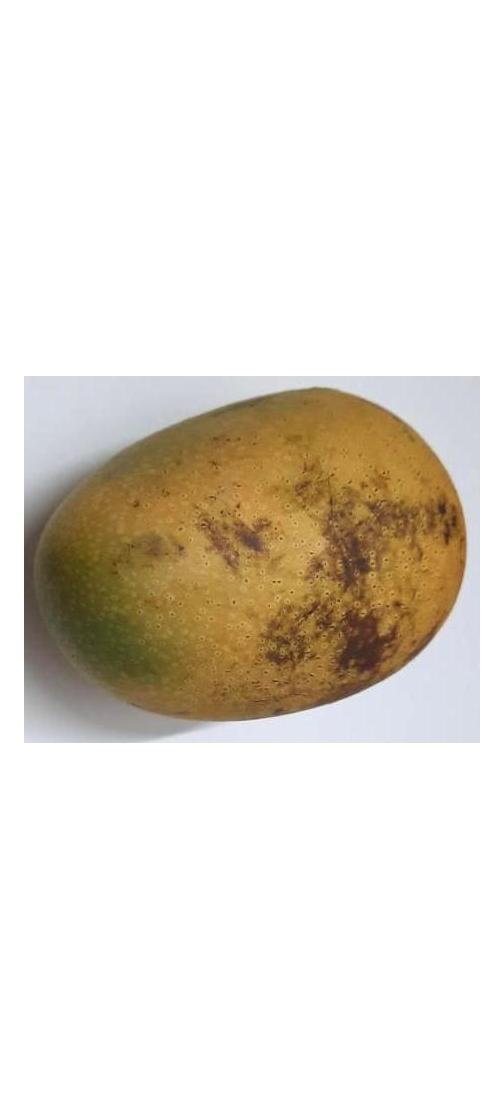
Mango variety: Ashshina Classic